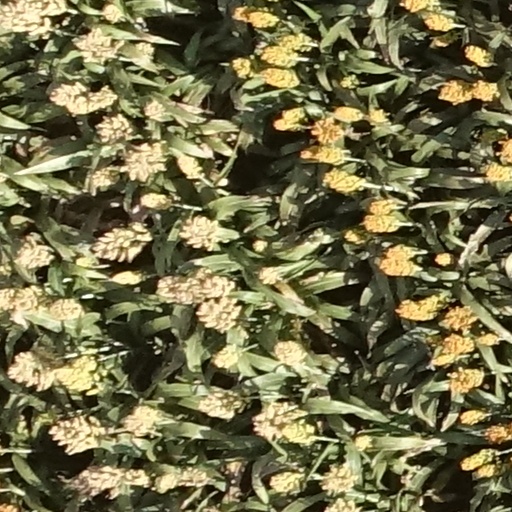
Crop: sorghum